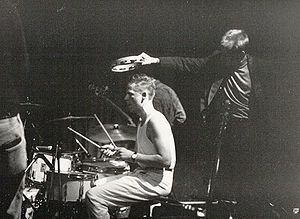
Alter Ego (band)
Alter Ego på La Locomotive i Paris, 1987
Foto jeg har taget af Flemming fra Alter Ego på La Locomotive i Paris 1987. Foto kan frit benyttes.
Alter Ego var et københavnsk indieband i perioden 1984-1991.